Sky position (RA, Dec in degrees): 352.138, -1.42
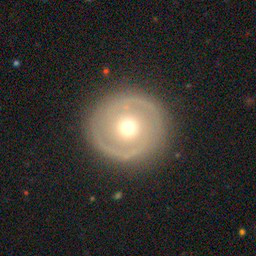
Galaxy morphology: Round Smooth Galaxies